Gerda Boyesen

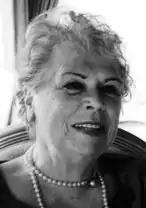
Gerda Boyesen

Gerda Boyesen (May 18, 1922December 29, 2005) was the founder of Biodynamic Psychology, a branch of body psychotherapy.